George Sinclair (mercenary)

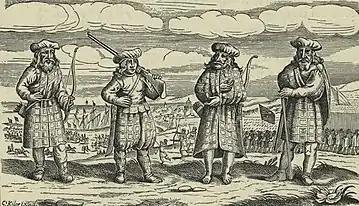
Sinclair's men would have looked similar to these Scottish soldiers in the service of Gustavus Adolphus

George Sinclair (c. 1580–1612) was a Scottish mercenary who fought and died in the Kalmar War. He is remembered in popular song in Norway and the Faroe Islands, through the ballad "Sinklars Visa".